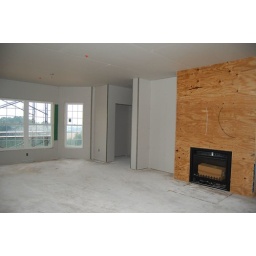
View in the master bedroom of the sitting area on the left and the fireplace.